Juan Fernández de Medrano y Sandoval

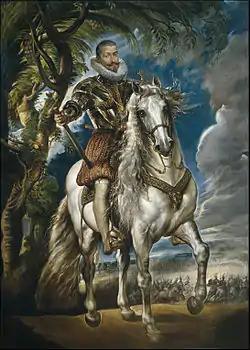
Portrait of the Duke of Lerma, Francisco de Sandoval

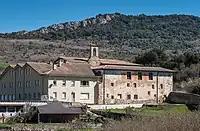
San Juan de Acre in the town of Salinas de Añana

In 1601, Juan Fernández de Medrano y Sandoval contributed to the dissemination of his father’s political ideas by playing a role in the publication of "República Mista", a treatise authored by Tomás Fernández de Medrano. His father's treatise discusses three precepts, the first is religion, the second is obedience and the third, justice. This work, originally published in 1602, described as the first of seven treatises written by Tomás, was addressed to Francisco de Sandoval, 1st Duke of Lerma, a key political figure and favourite of King Philip III: